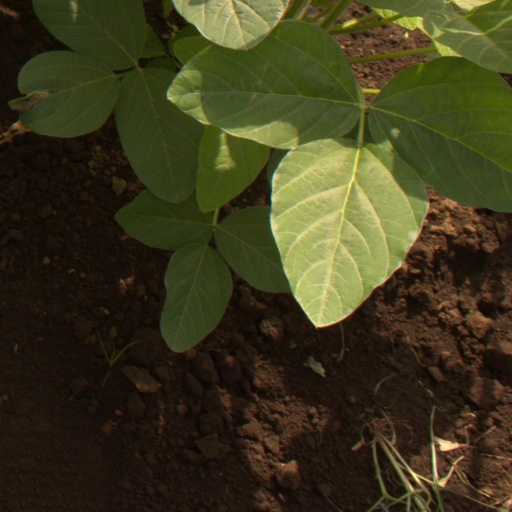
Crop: soybean